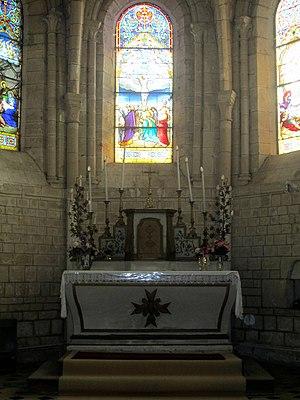
Autel consacré au saint de l'église situé dans le cœur de l'église
Saint-Vrain est une commune française, située dans le département de la Marne en région Grand Est, à l'écart des grands axes.